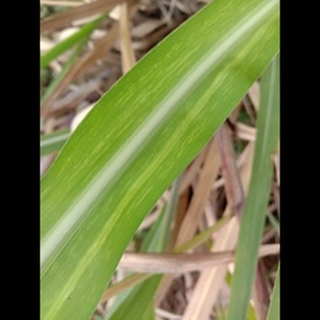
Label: sugarcane_mosaic